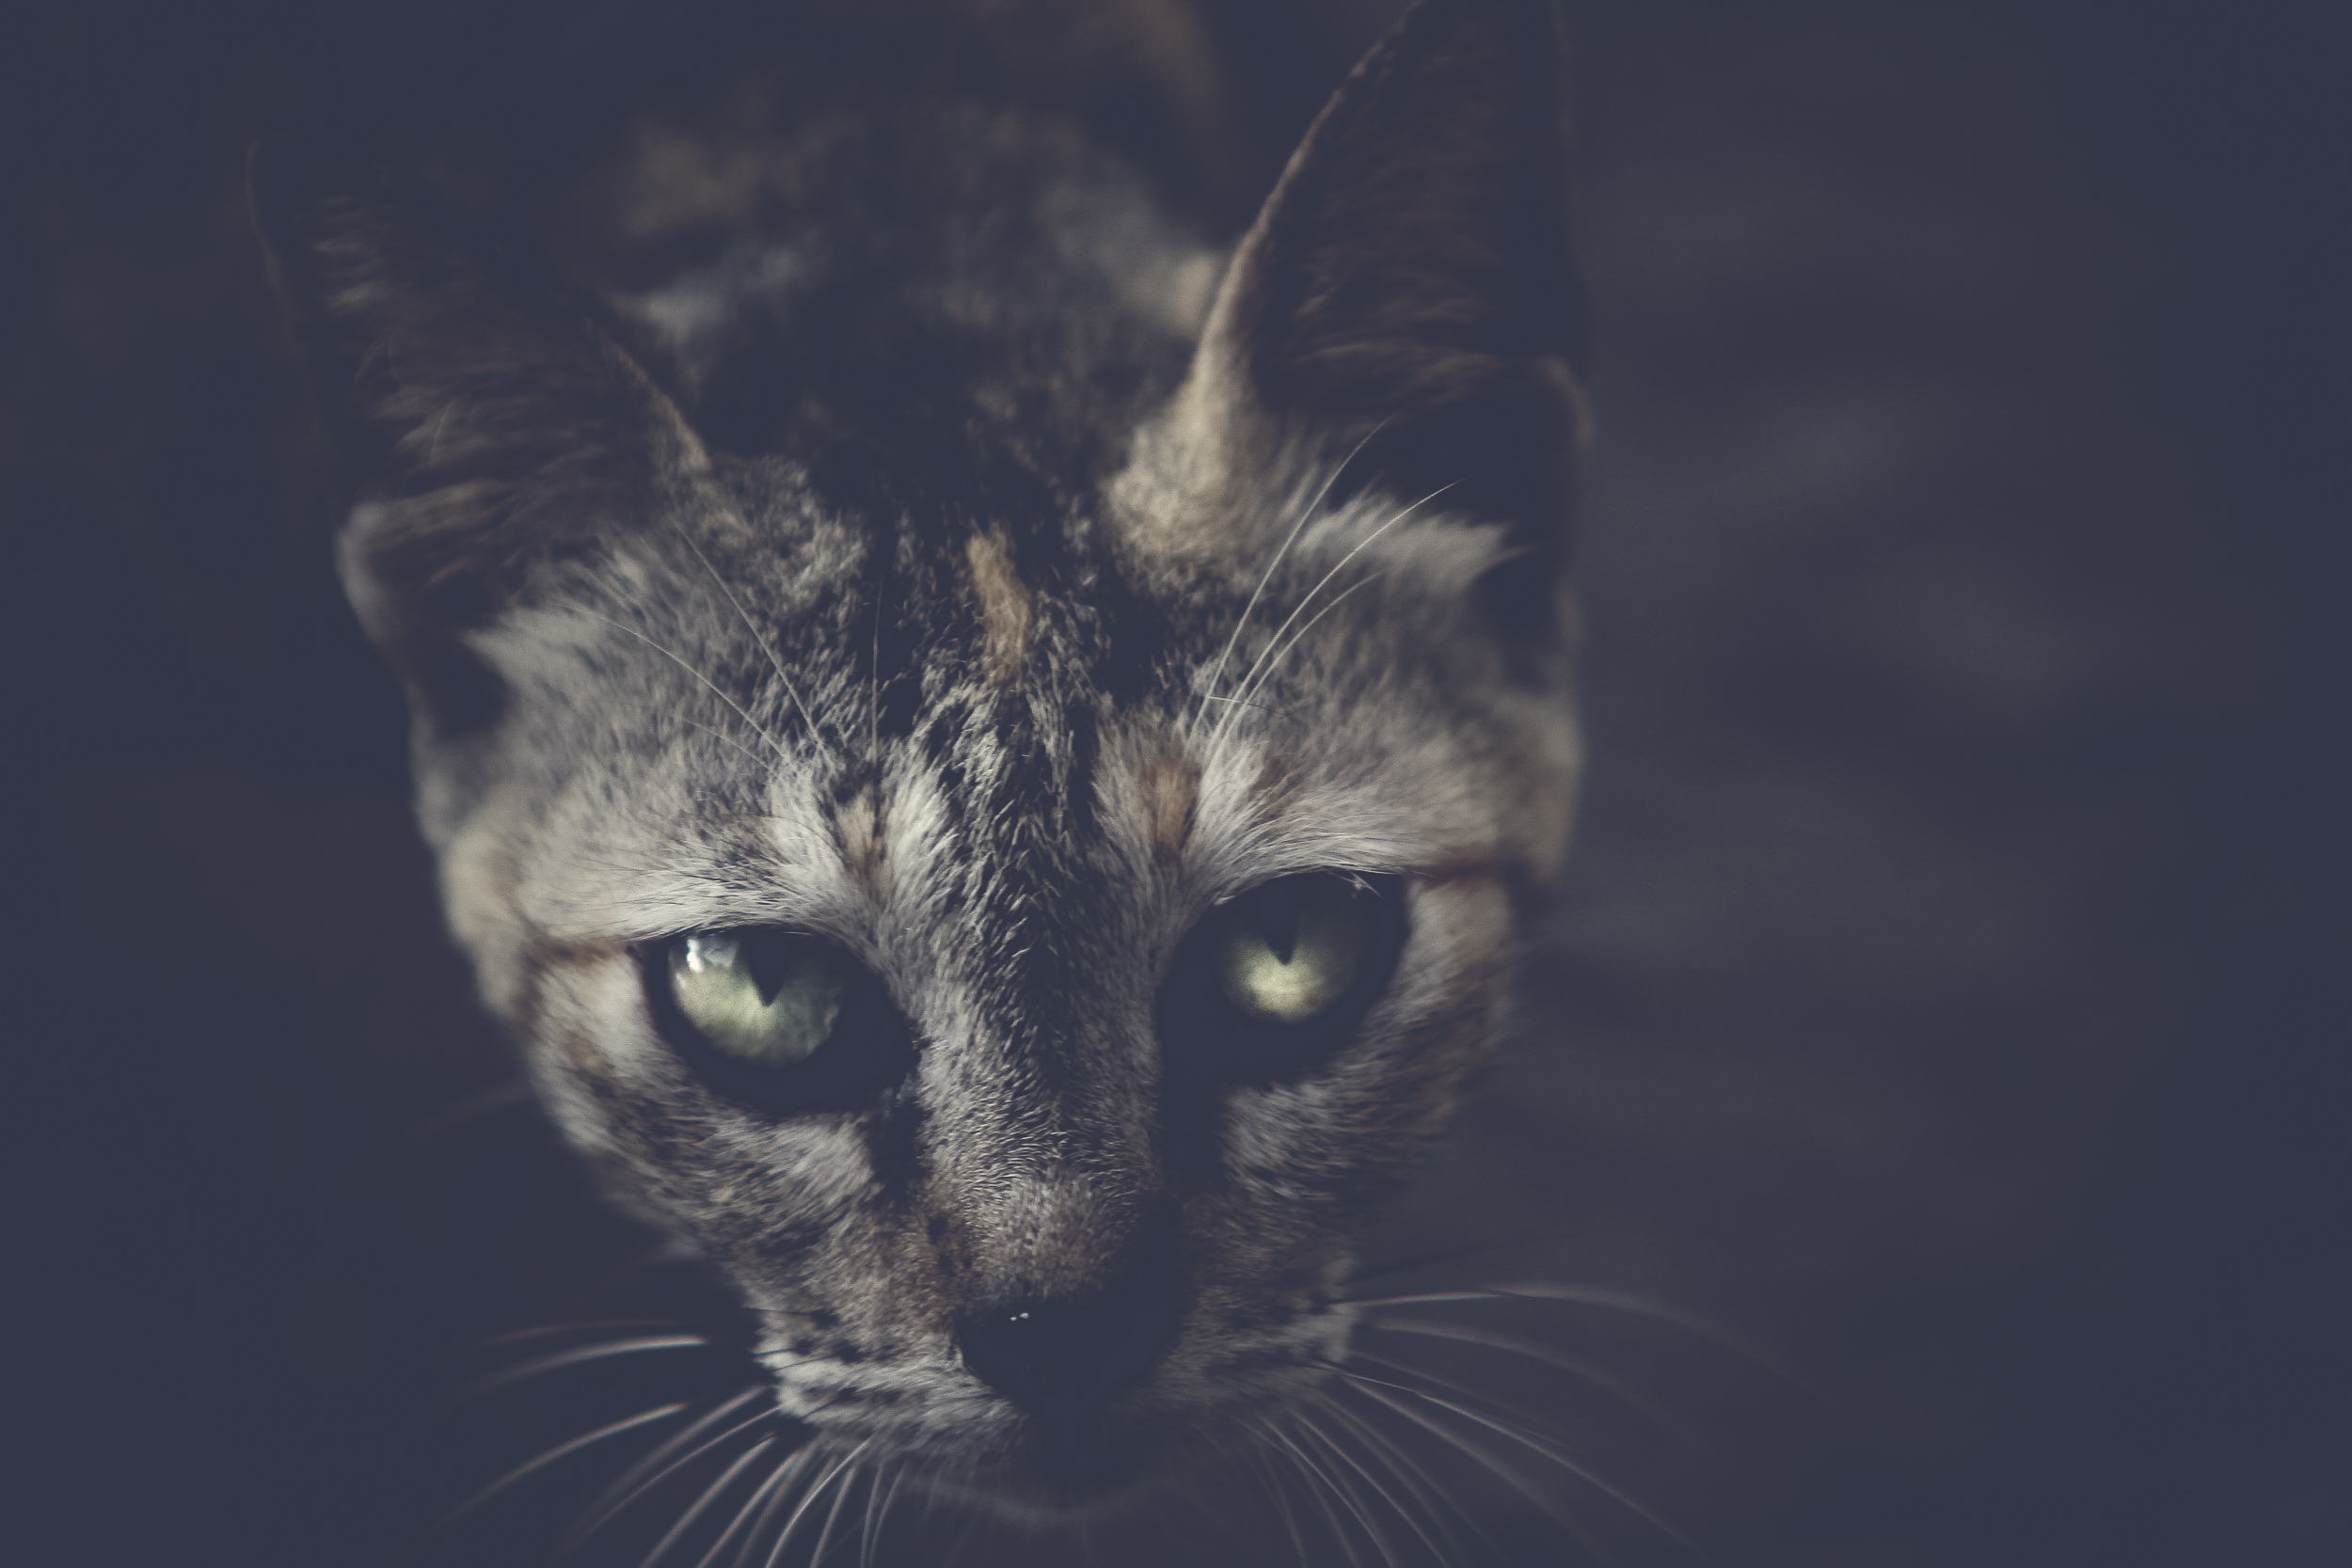
cat, whiskers, small to medium sized cats, felidae, snout, eye, nose, tabby cat, sky, carnivore, fur, close up, european shorthair, domestic short haired cat, black and white, ear, kitten, photography, asian, black cat, Ojos azules, american wirehair